Jan Kemp (writer)

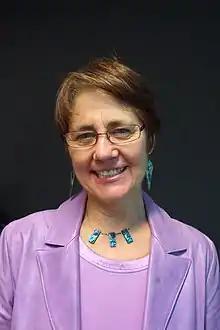
At the 2012 Frankfurt Book Fair

Janet Mary Riemenschneider-Kemp (born 12 March 1949) is a New Zealand poet, short story writer, memoirist and public performer of her work. Her writing career began in the late 1960s and early 1970s and has continued into the 21st century, with a number of published collections; her poems often focus on personal and intimate subjects. Her poems also reflect her international travel experiences, including periods spent teaching English as a foreign language.